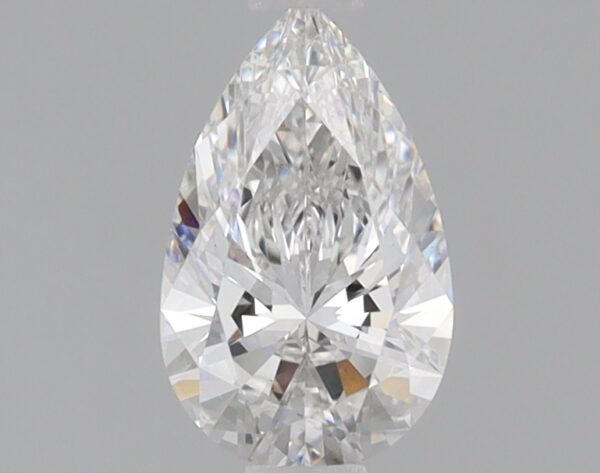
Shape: pear
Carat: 0.7
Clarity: VS1
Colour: F
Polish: EX
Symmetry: EX
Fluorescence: NONE
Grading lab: IGI
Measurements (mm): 8.18 x 5.03 x 3.07